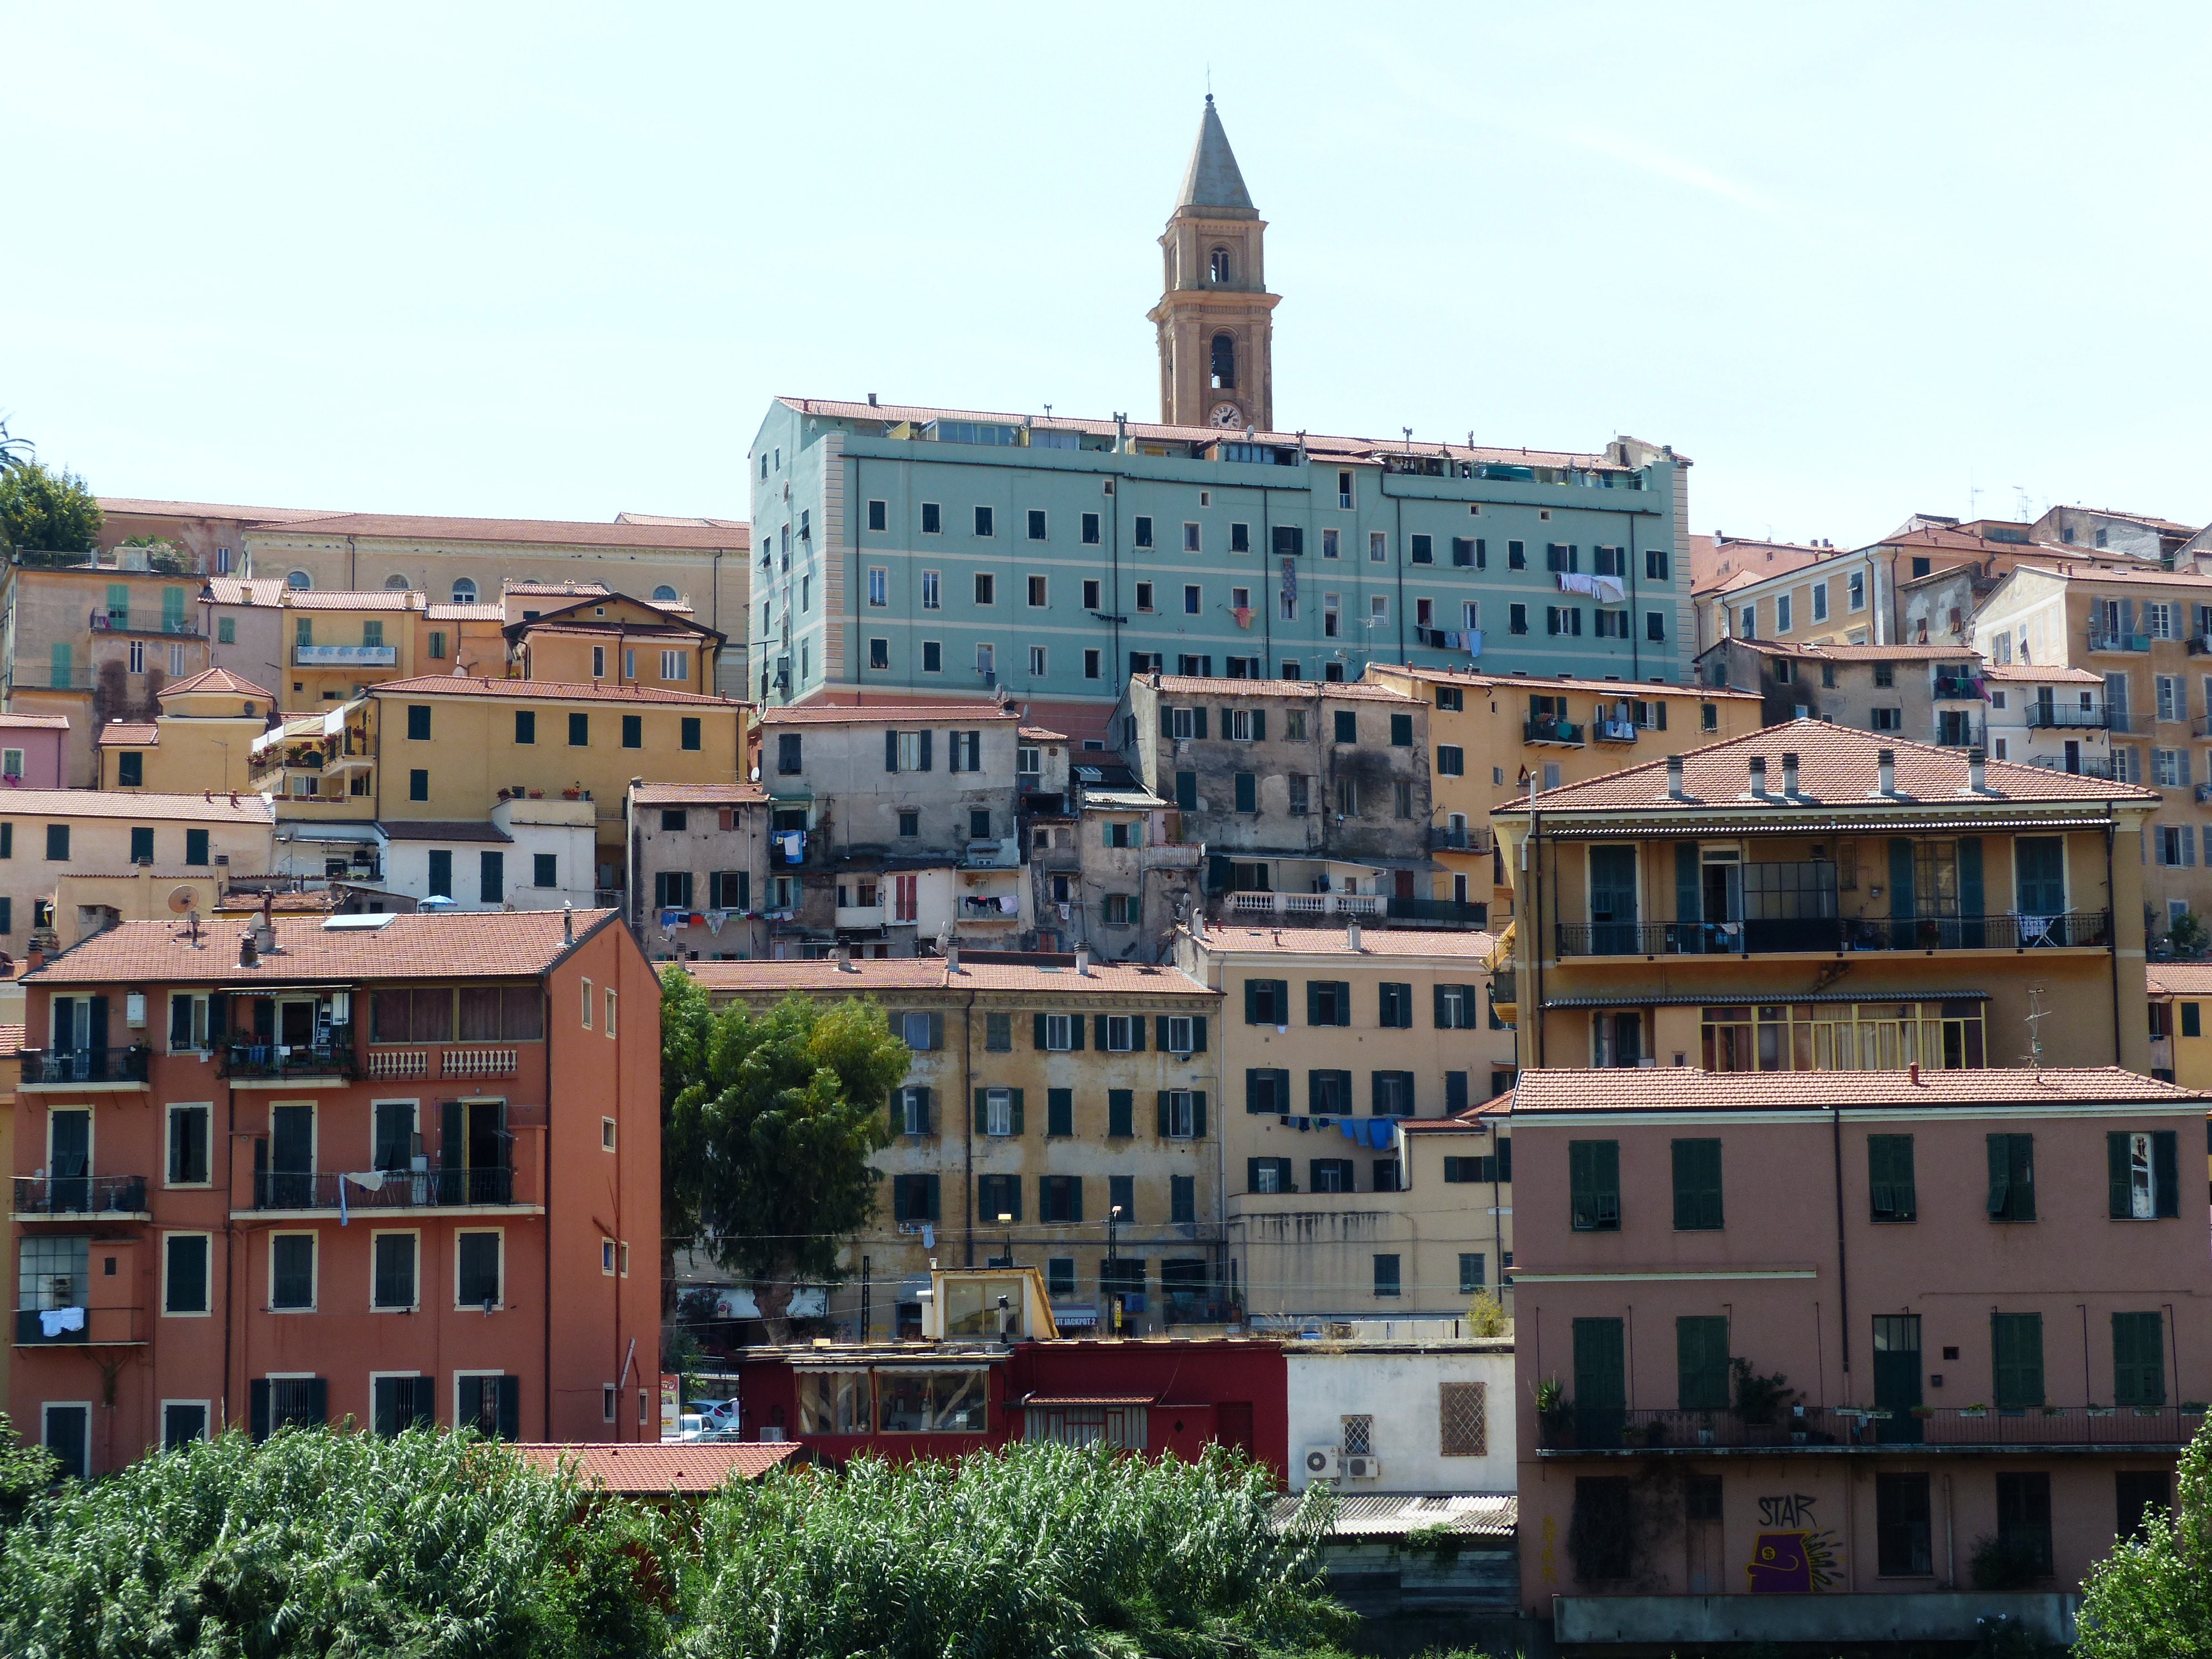
architecture, town, palace, city, cityscape, downtown, landmark, cathedral, living room, waterway, tower block, city view, old town, homes, spa, riviera, estate, pushed, roofs, neighbourhood, imperia, liguria, north italy, seaside resort, ventimiglia, urban area, residential area, human settlement, bishop city, santa maria assunta, province of imperia, border town, italy france, cathedral santa maria assunta